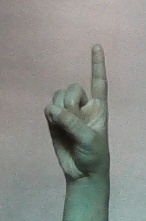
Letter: bb